Stan Morrison

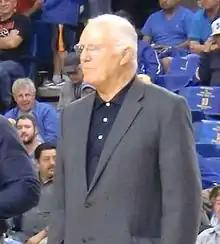
Morrison in 2016

Stanley Mack Morrison (born October 15, 1939) is an American retired college basketball coach and athletic director. He was head men's basketball coach at the University of the Pacific in Stockton, California, from 1972 to 1979, University of Southern California (USC) from 1979 to 1986, and San Jose State University from 1989 to 1998.